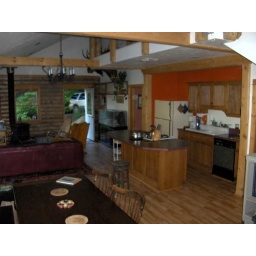
interior of the log lodge over the dining area into the kitchen and sitting area before the antique parlor stove